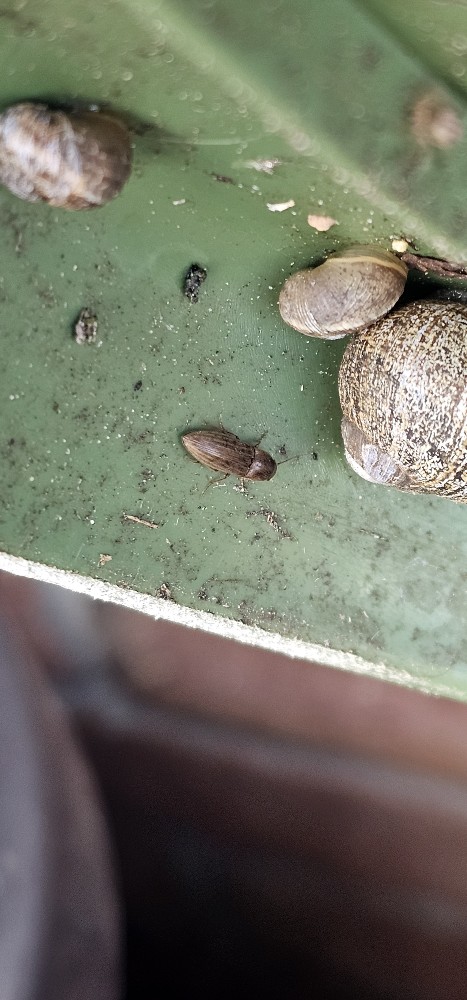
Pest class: clickbeetles_wireworms